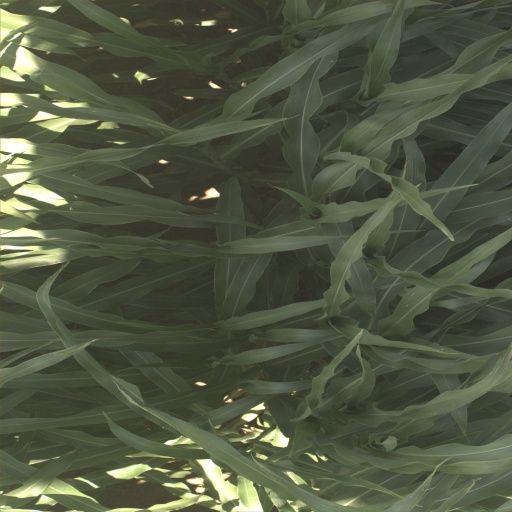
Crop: sorghum